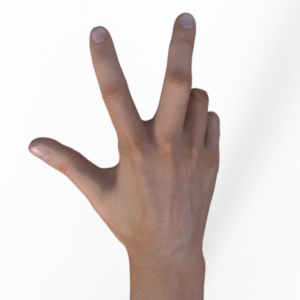
Label: scissors